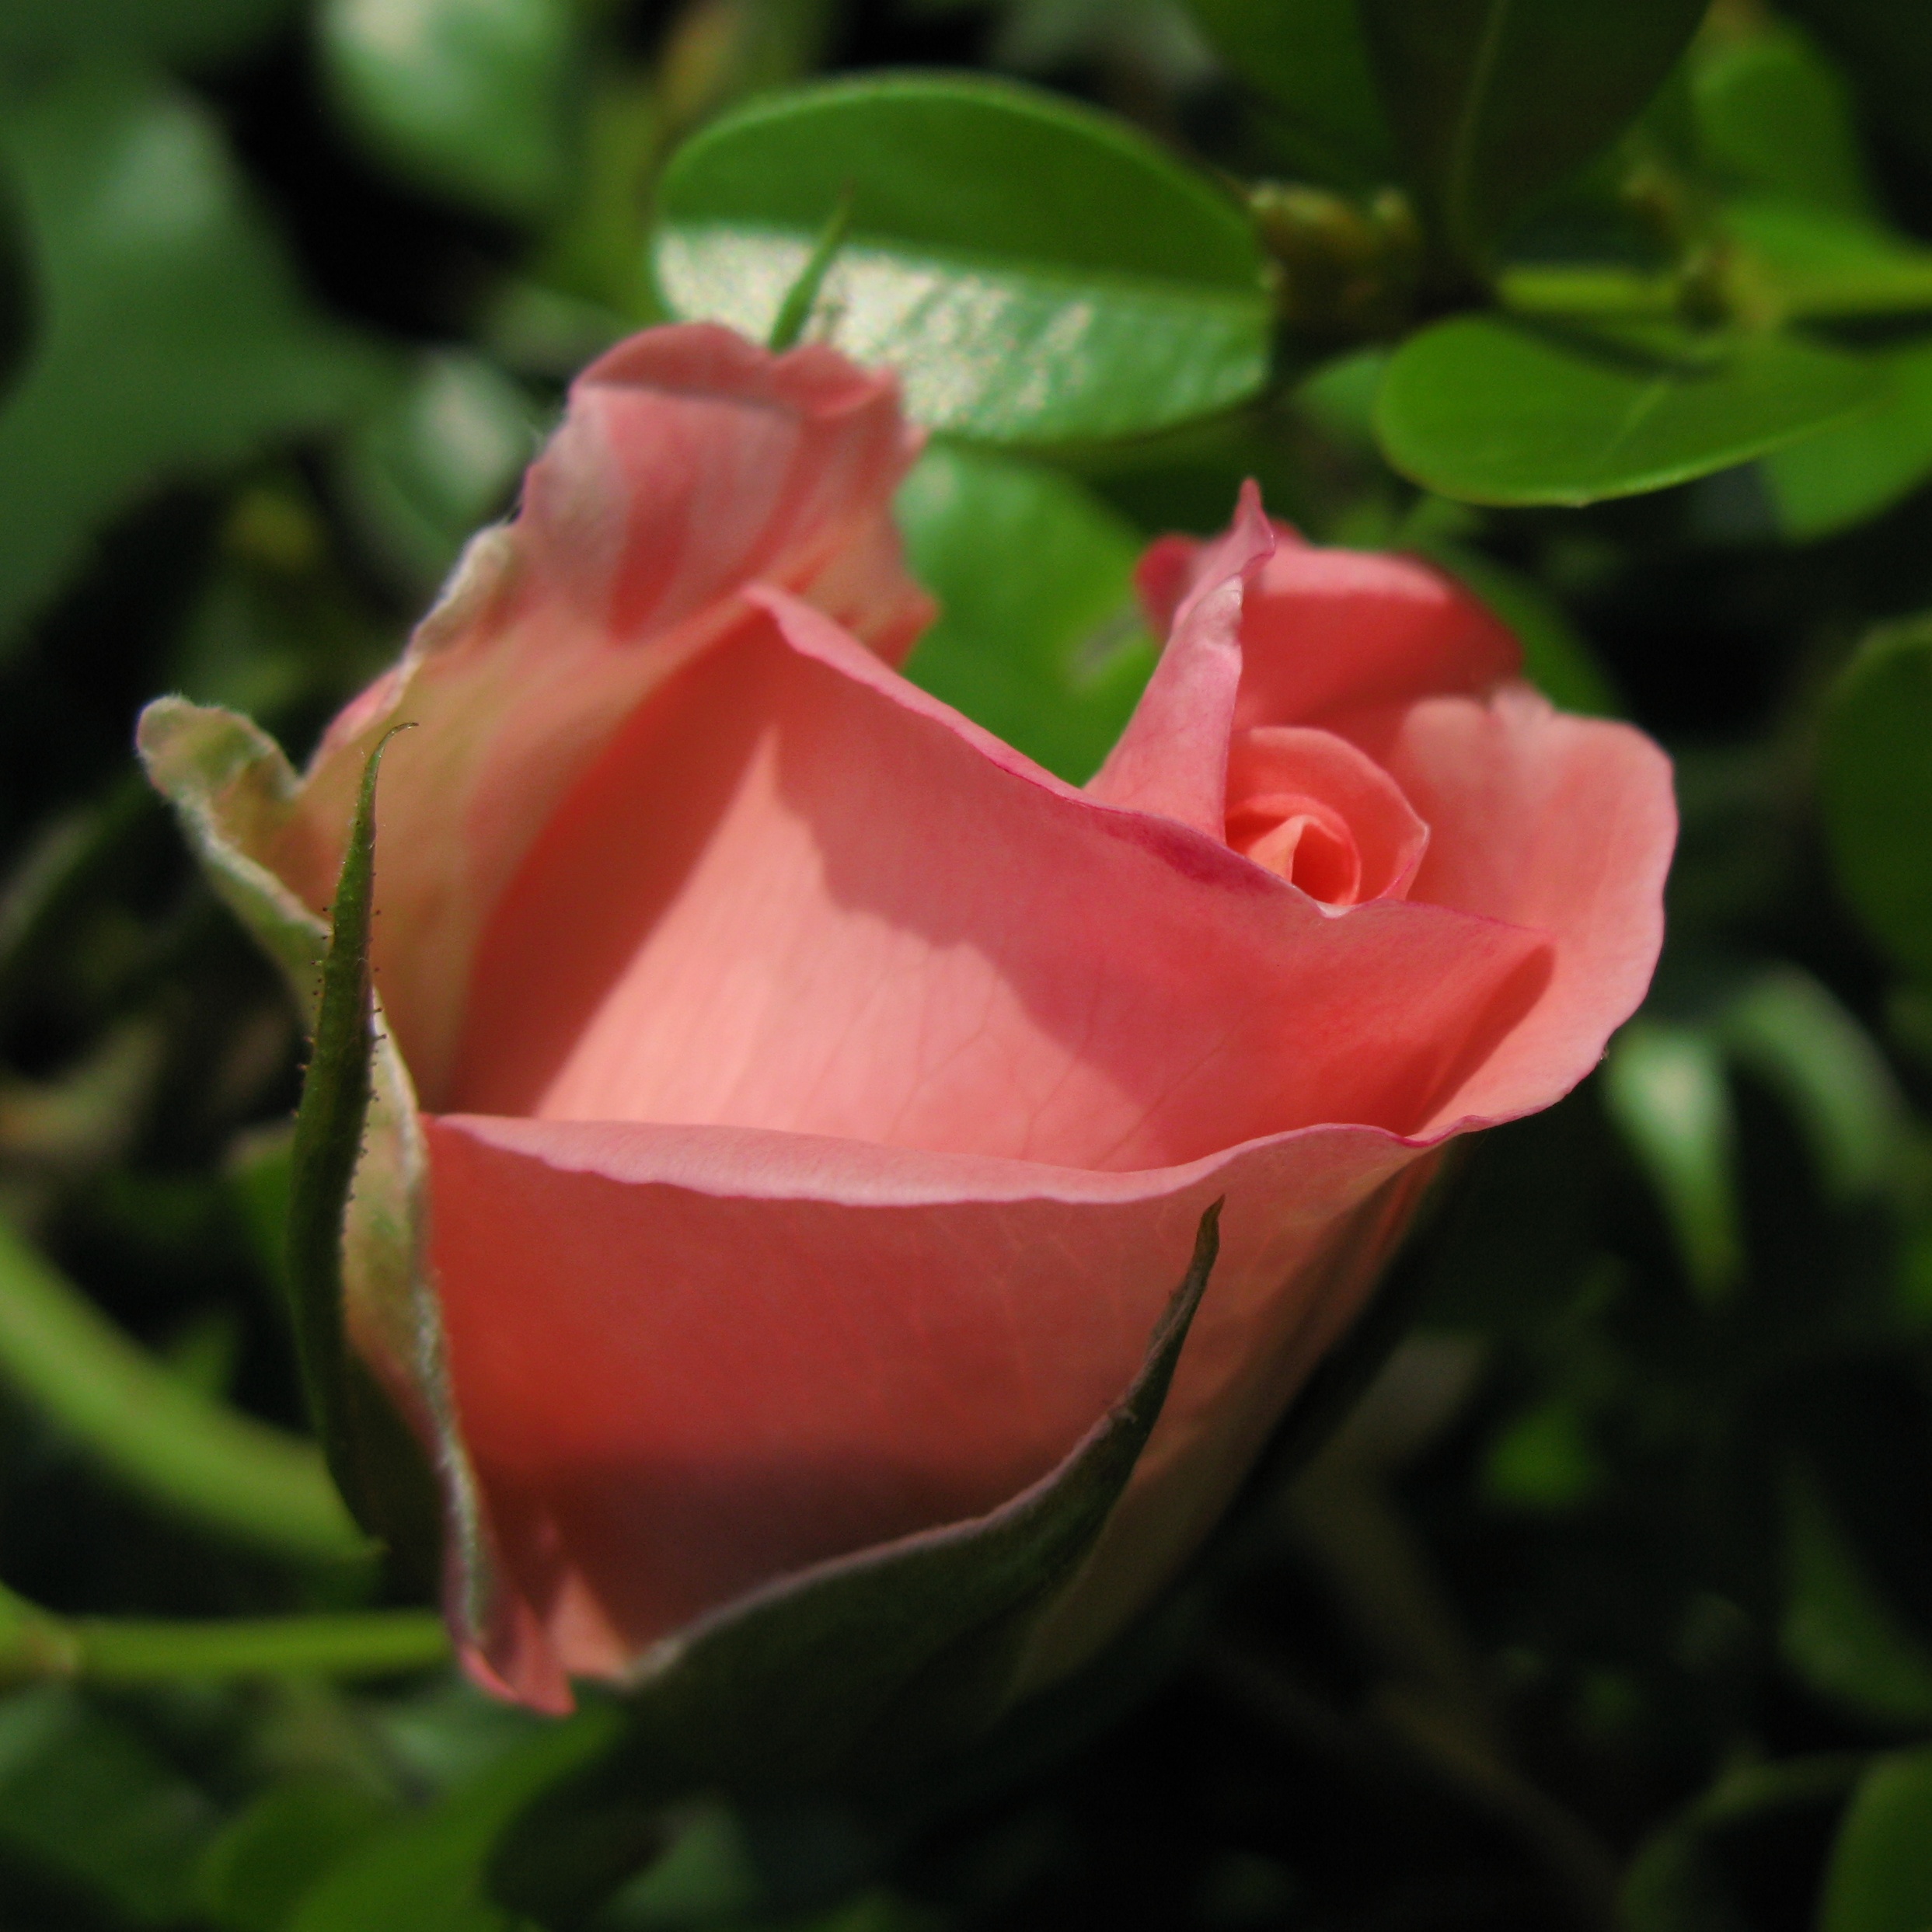
plant, flower, petal, rose, high, red, pink, flora, rosa, hires, hi, res, floribunda, g7, themacrogroup, macro photography, flowering plant, garden roses, rose family, land plant, rose order